Godzilla

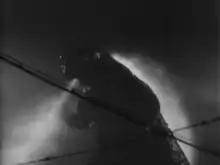
Godzilla's atomic heat beam, as shown in "Godzilla" (1954)

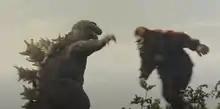
Godzilla battles King Kong in "King Kong vs. Godzilla" (1962). This film attracted the highest Japanese box office attendance figures in the entire "Godzilla" series to date.

Godzilla's signature weapon is its "atomic heat beam" (also known as "atomic breath"), nuclear energy that it generates inside of its body, uses electromagnetic force to concentrate it into a laser-like high velocity projectile and unleashes it from its jaws in the form of a blue or red radioactive beam. Toho's special effects department has used various techniques to render the beam, from physical gas-powered flames to hand-drawn or computer-generated fire. Godzilla is shown to possess immense physical strength and muscularity. Haruo Nakajima, the actor who played Godzilla in the original films, was a black belt in judo and used his expertise to choreograph the battle sequences.